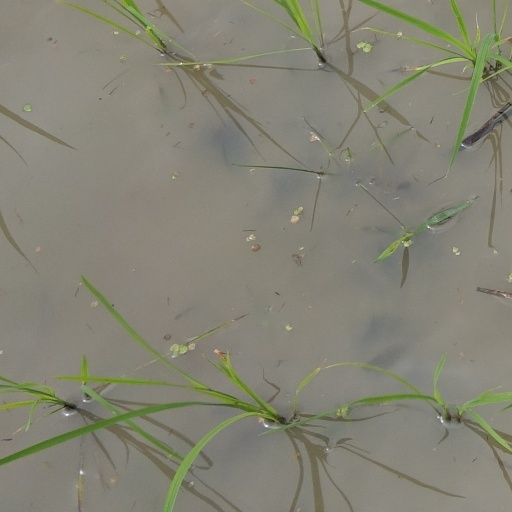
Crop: rice